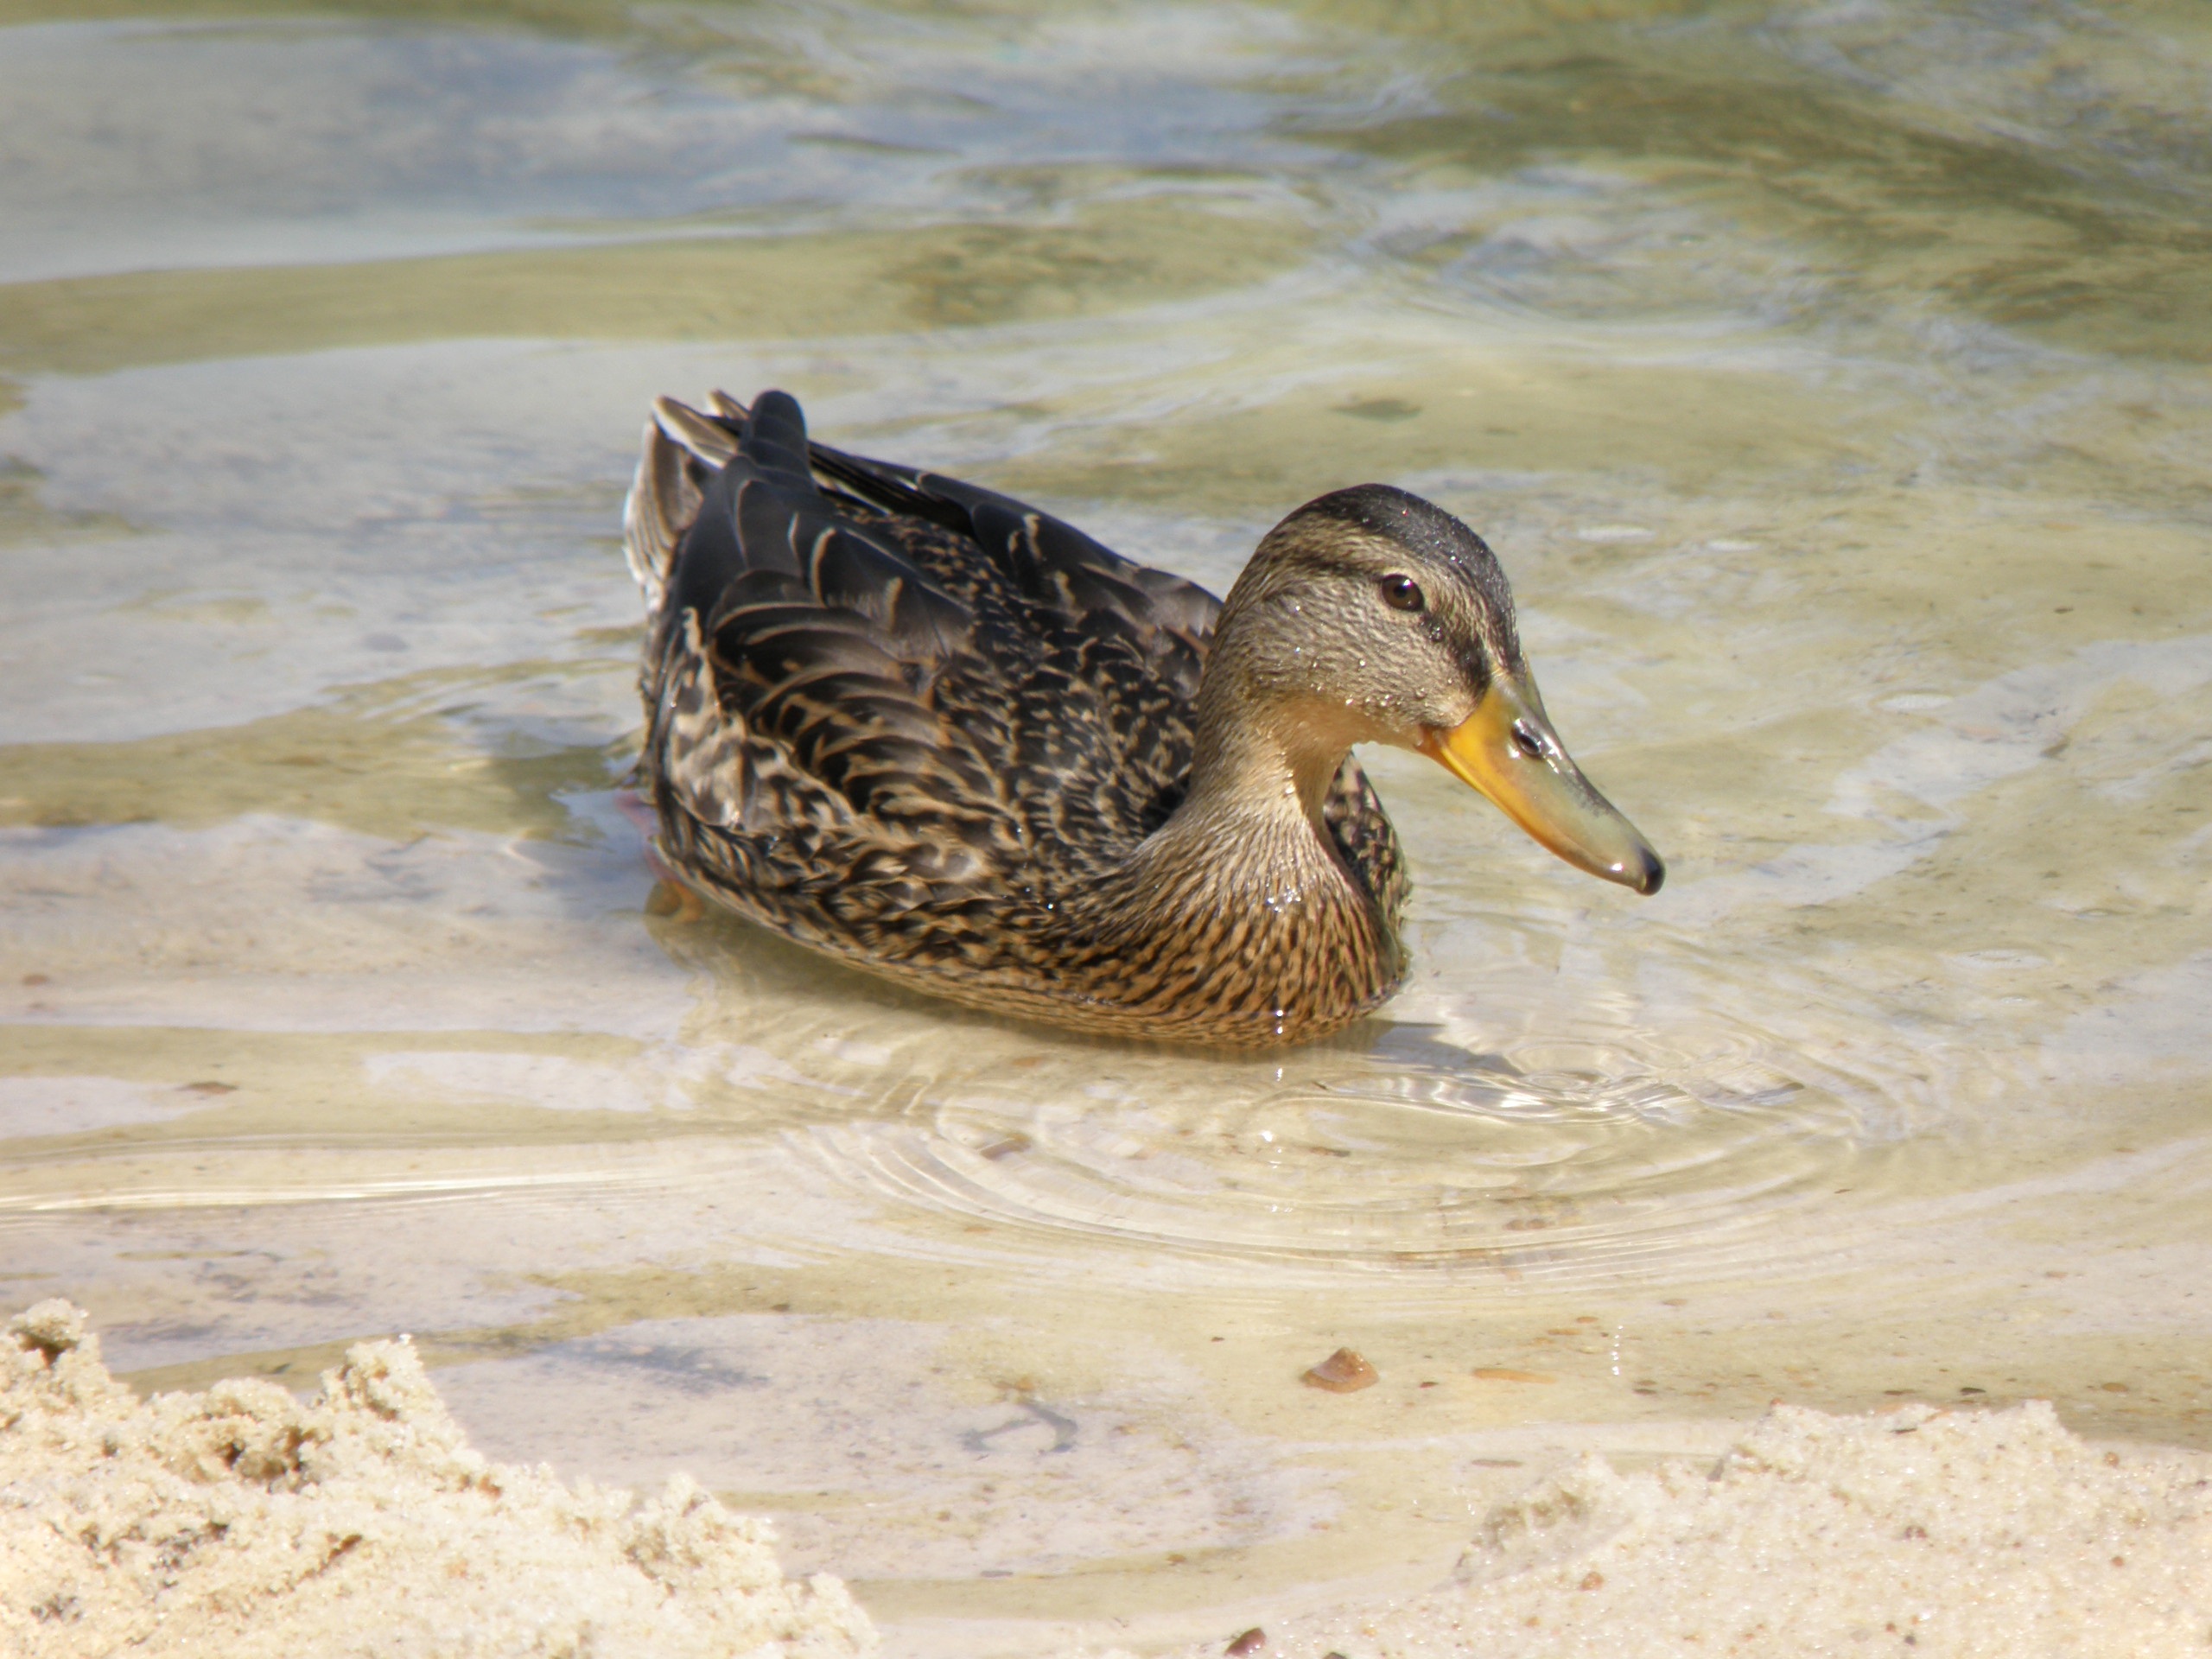
water, bird, pond, wildlife, wild, beak, fauna, duck, vertebrate, waterfowl, water bird, mallard, water surface, ducks geese and swans